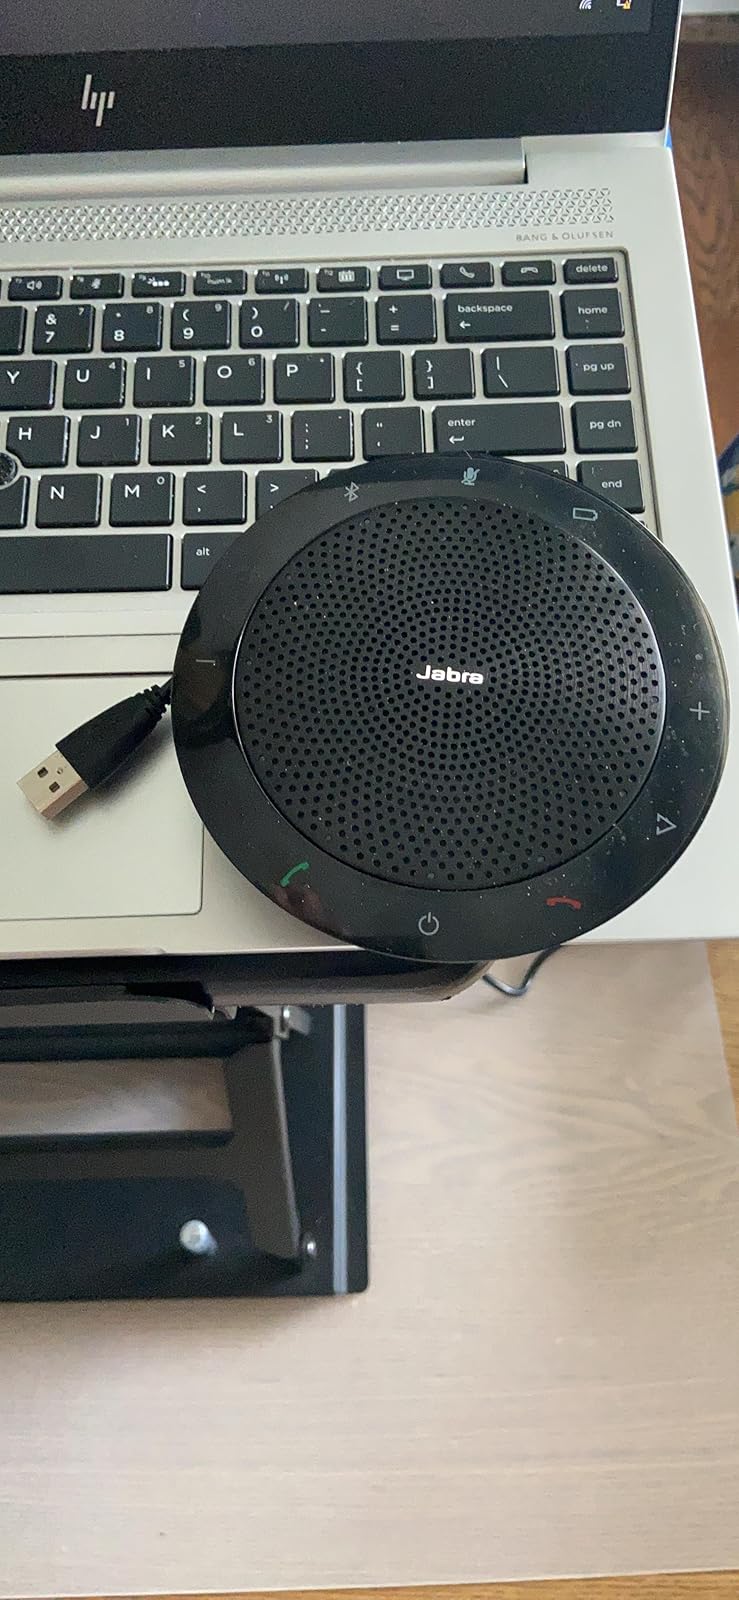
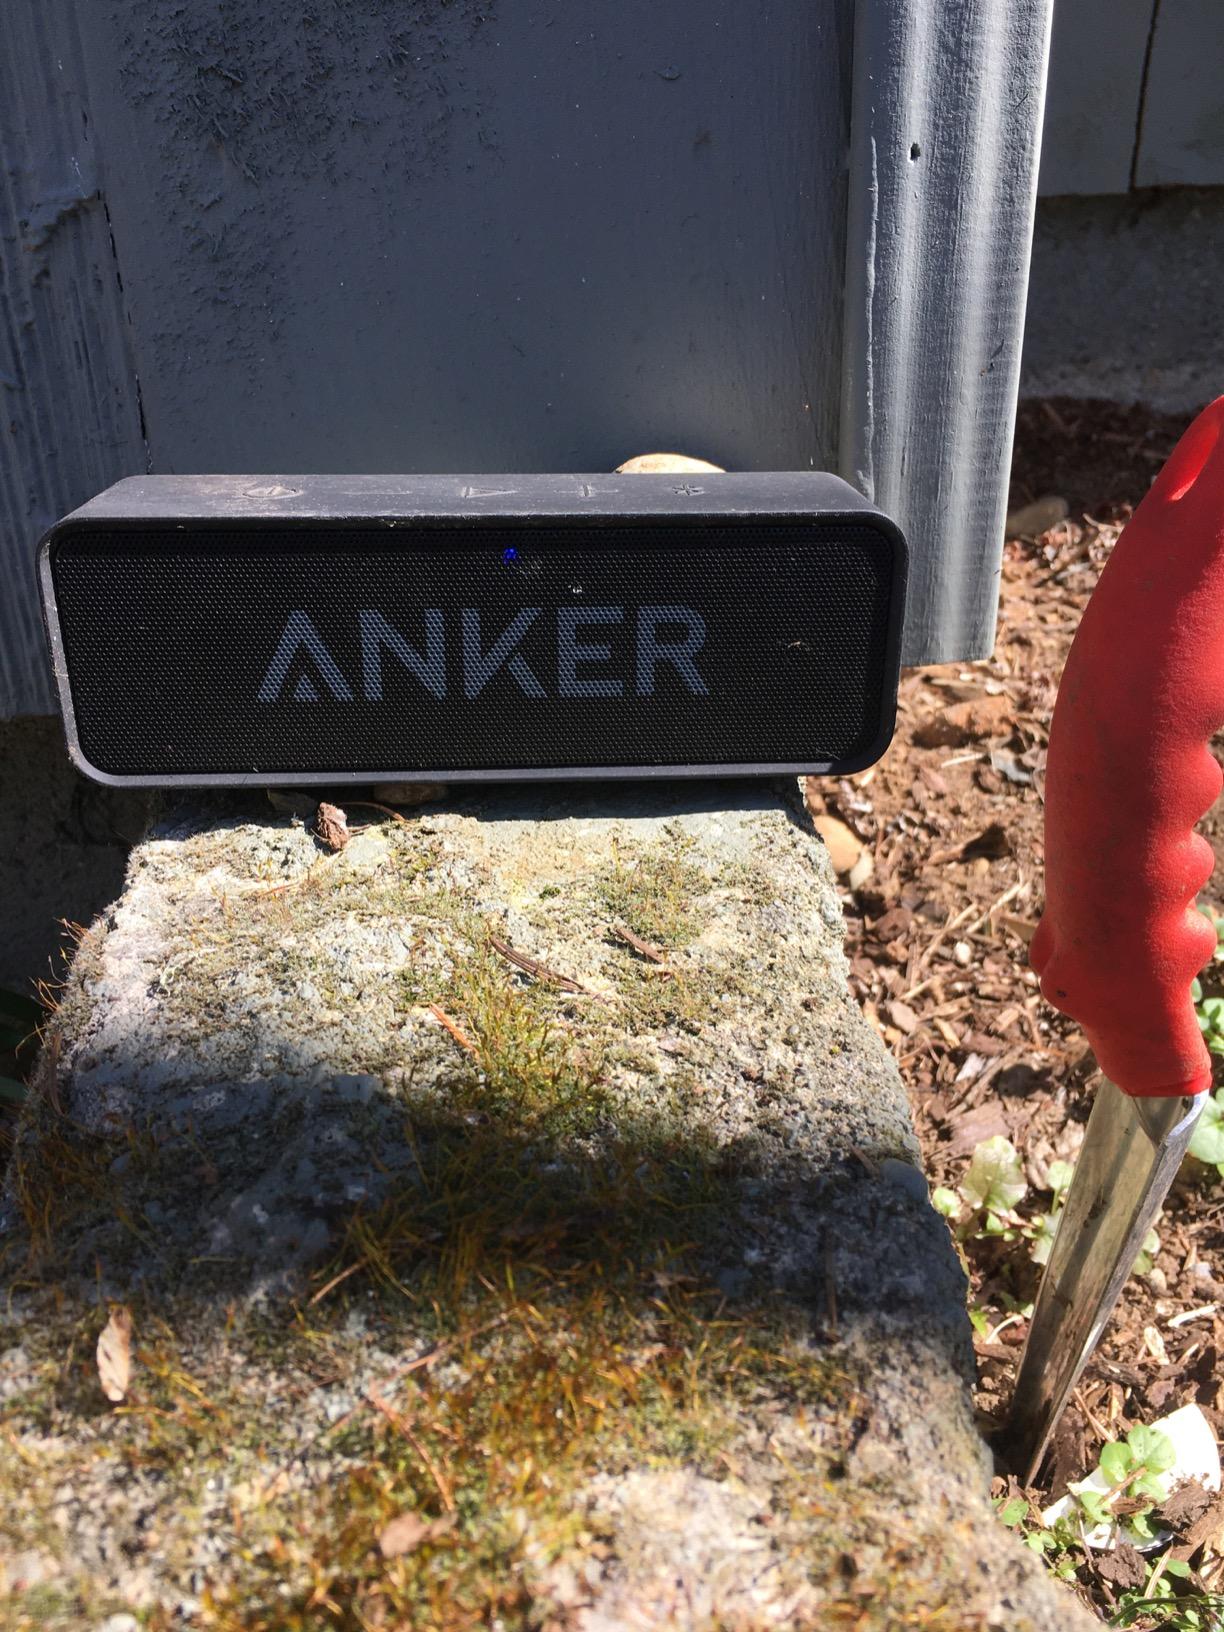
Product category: speaker
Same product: no